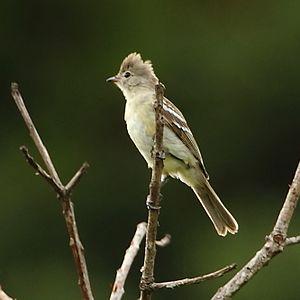
L'Élénie à ventre jaune, Elaenia flavogaster, est une espèce de passereaux de la famille des Tyrannidae.